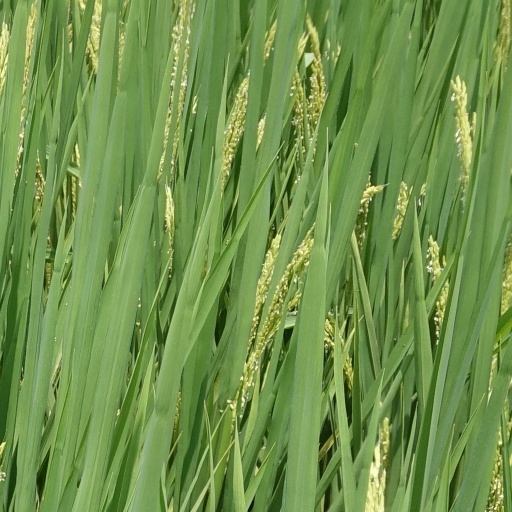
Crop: rice